Ararat Advertiser

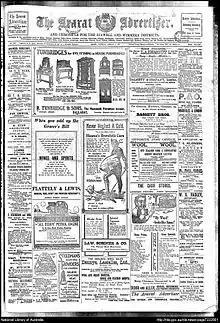
Front page, "Ararat Advertiser", 3 January 1914

The Ararat Advertiser is a newspaper published in Ararat, Victoria, Australia. It is one of the oldest continuously operating newspapers in Victoria, second in age only to the "Geelong Advertiser". The paper is published by Fairfax Media.